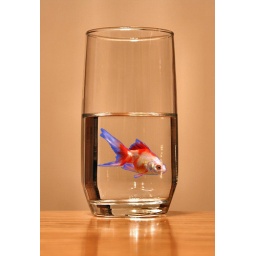
I know the blue around the fish kinda makes it look croped but thats really part of the fishes color